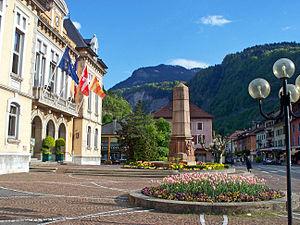
Cluses est une commune française située dans le département de la Haute-Savoie, en région Auvergne-Rhône-Alpes.